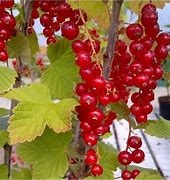
Label: redcurrant